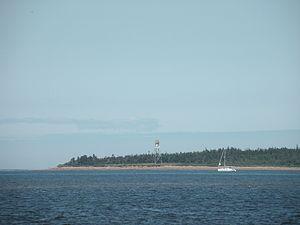
Le phare de l'île de Caraquet, au Nord-est du Nouveau-Brunswick.
L'île de Caraquet est une île inhabitée d'environ deux kilomètres de long située dans la Baie des Chaleurs, au Nouveau-Brunswick. Il y a un phare. L'Île fait partie de la paroisse de Caraquet.